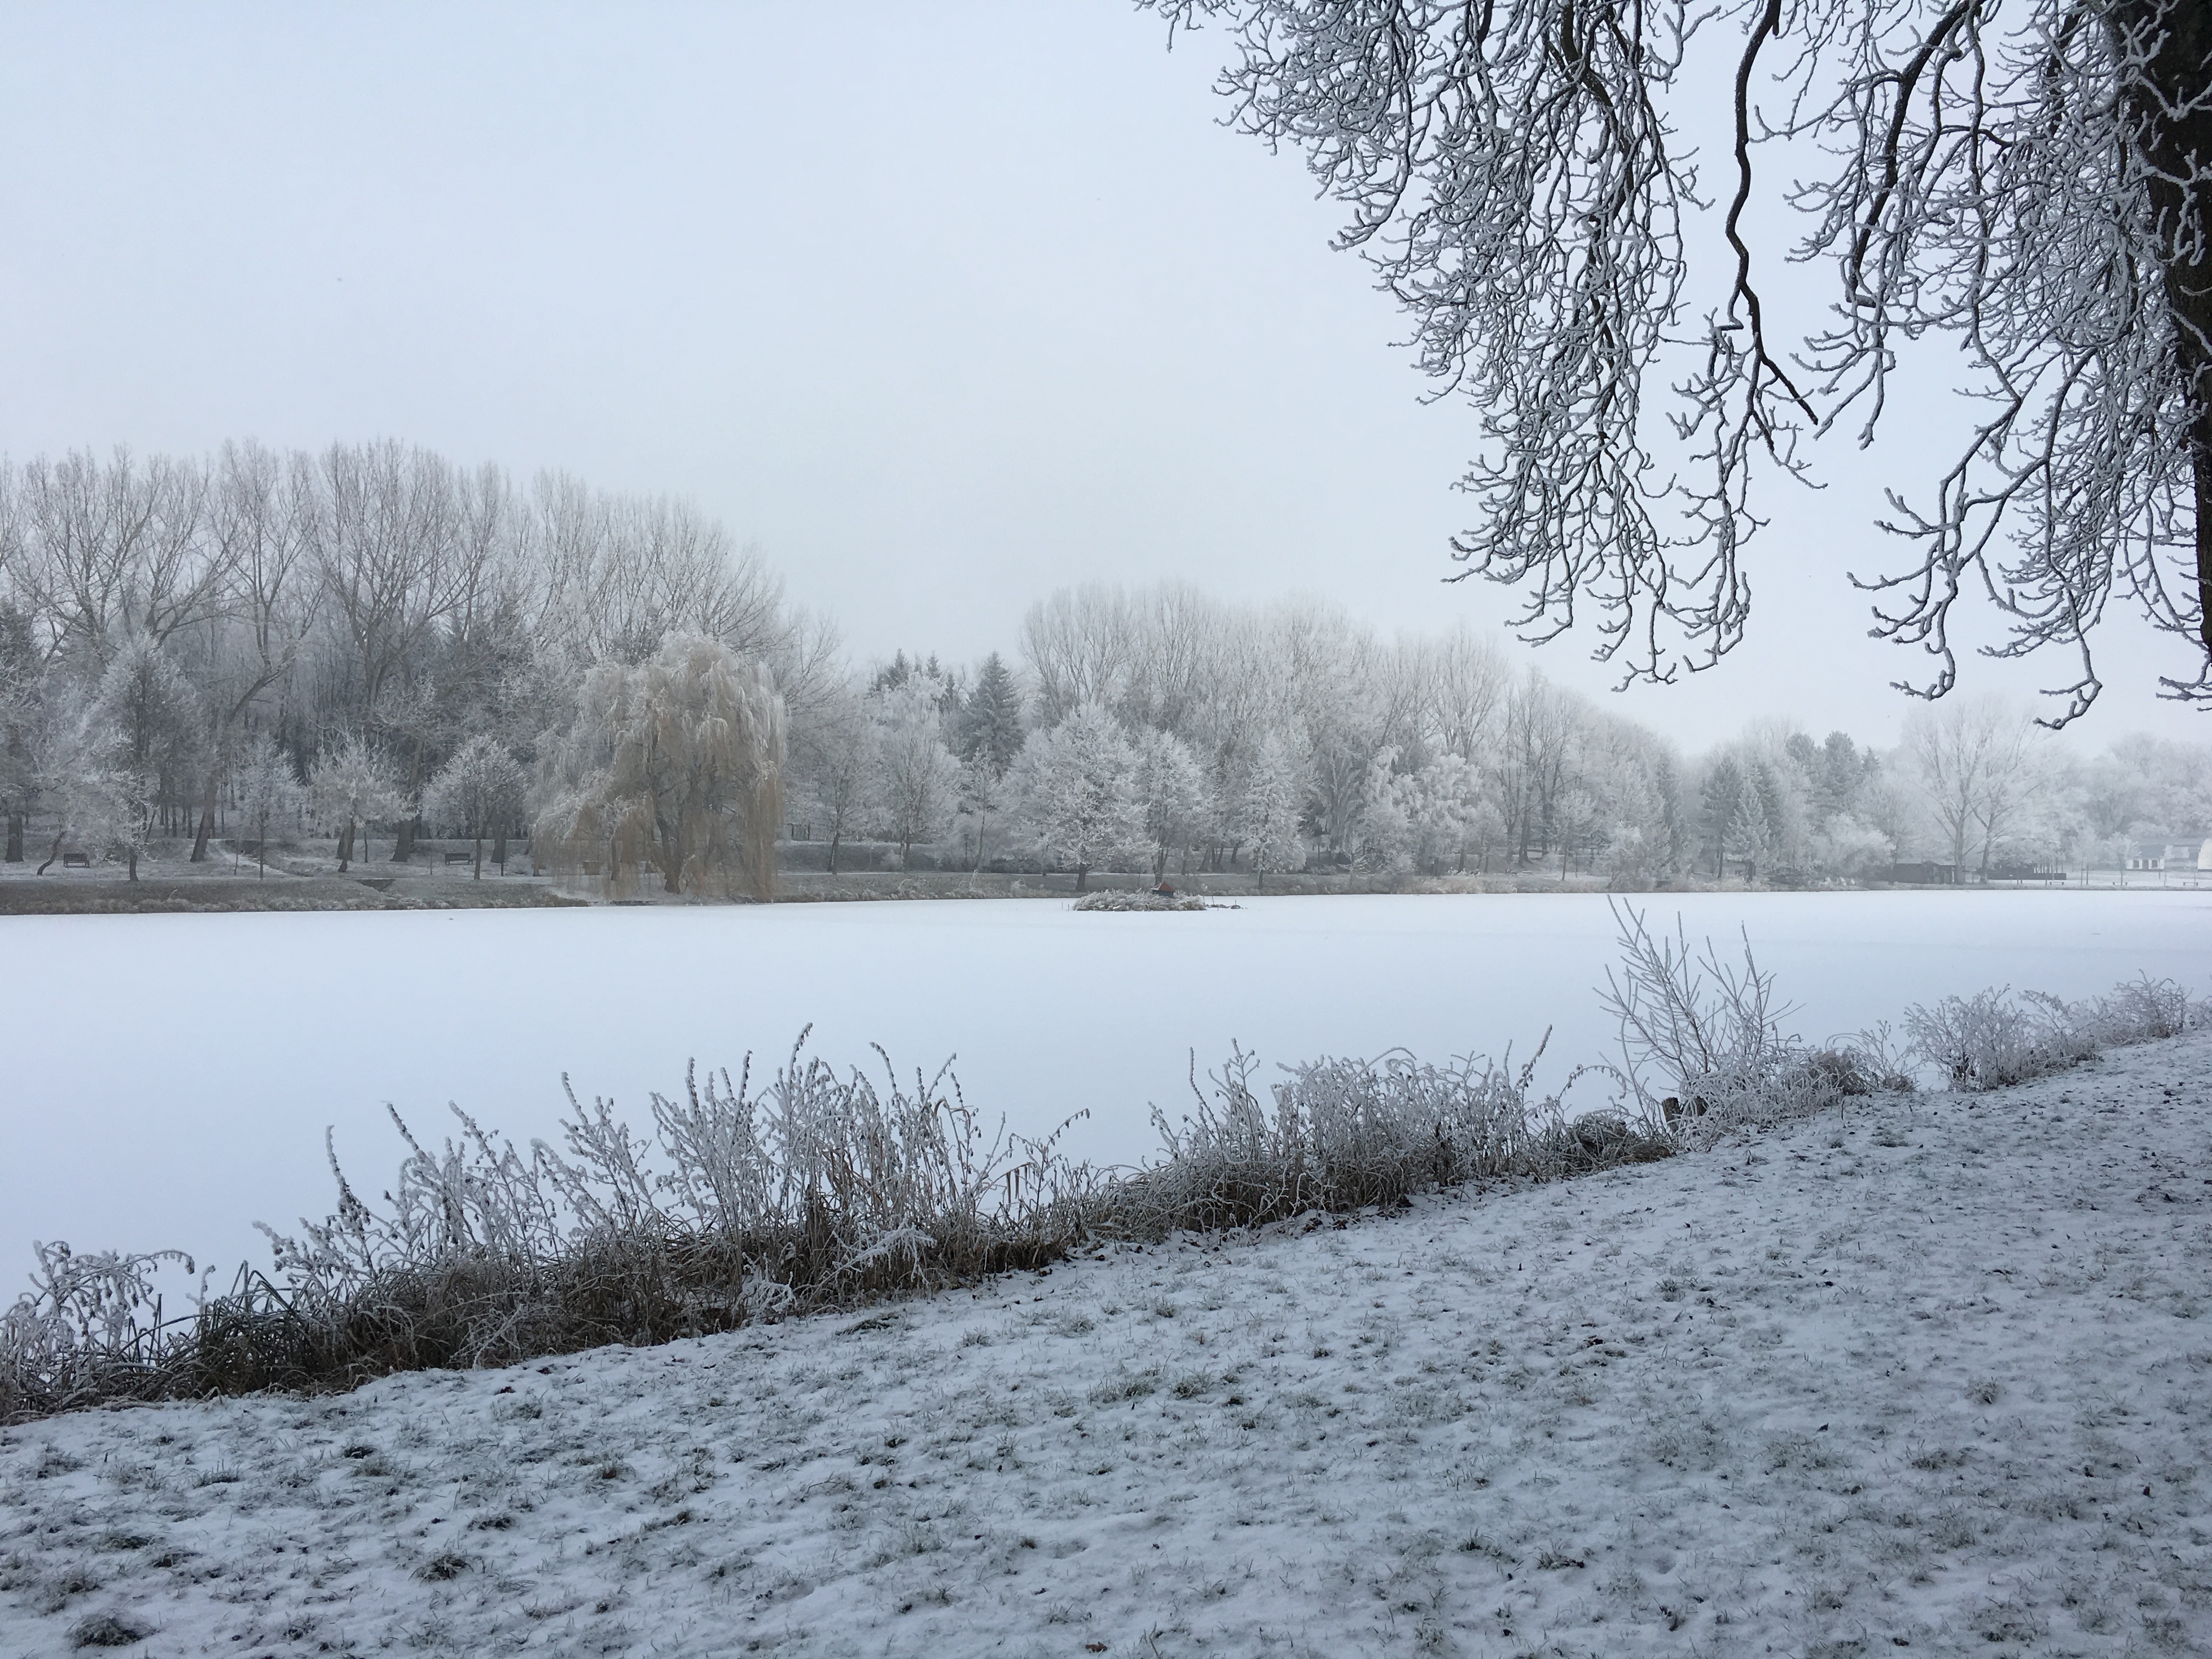
landscape, tree, water, branch, snow, cold, winter, sky, fog, mist, morning, lake, frost, river, ice, frozen, reservoir, bank, floodplain, blizzard, waters, freezing, rain and snow mixed